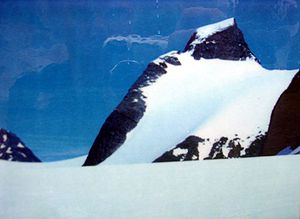
Lodalskåpa
Lodalskåpa set fra Bohrsbreen
Lodalskåpa er et bjerg på grænsen mellem Stryn og Luster kommuner i Vestland fylke i Norge. Det er en nunatak på Jostedalsbræen, og har en højde på 2.083 meter over havet. Lodalskåpa er Breheimens næst højeste top efter Tverrådalskyrkja, og er det højeste punkt i Stryn. Lodalskåpa og Brenibba er de to eneste fjelde over 2.000 meter på Jostedalsbreen.